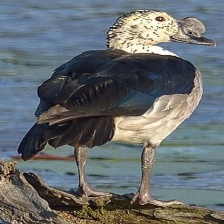
Species: KNOB BILLED DUCK
Scientific name: SARKIDIORNIS MELANOTOS
ImageNet parent category: drake